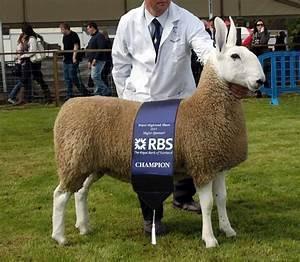
sheep